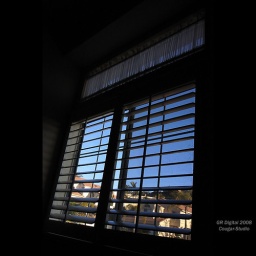
morning call by blue sky